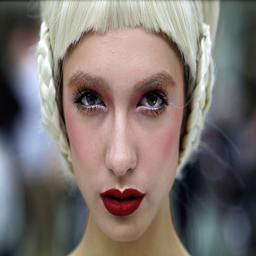
a model wearing a wig poses backstage before a show taking part .